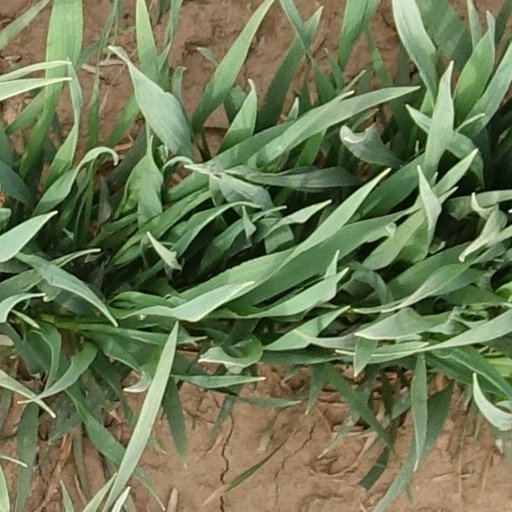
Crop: wheat